Antipodes parakeet

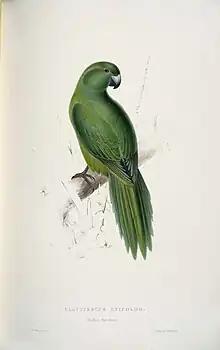
Illustration of "Antipodes Parakeet" by Edward Lear (1812–1888).

The Antipodes parakeet is endemic to the Antipodes Islands of New Zealand. They are common on the main Antipodes Island, but are less common on smaller islands in the group such as Bollons Island. They live in very small numbers on Leeward Island, where they only live in a region of the island. The Antipodes parakeet lives on the Archway Island, as well.